Muhammad Ali

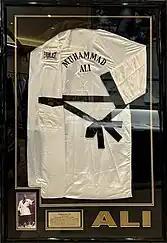
Muhammad Ali's boxing robe at Antonio Inoki Exhibition

Ali returned to the United States to fight Cleveland Williams at the Astrodome in Houston on November 14, 1966. The bout drew a record-breaking indoor crowd of 35,460 people. Williams had once been considered among the hardest punchers in the heavyweight division, but in 1964 he had been shot at point-blank range by a Texas policeman, resulting in the loss of one kidney and of his small intestine. Ali dominated Williams, winning a third-round technical knockout in what some consider the finest performance of his career.